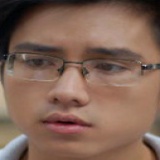
diễn viên Mạnh Quân